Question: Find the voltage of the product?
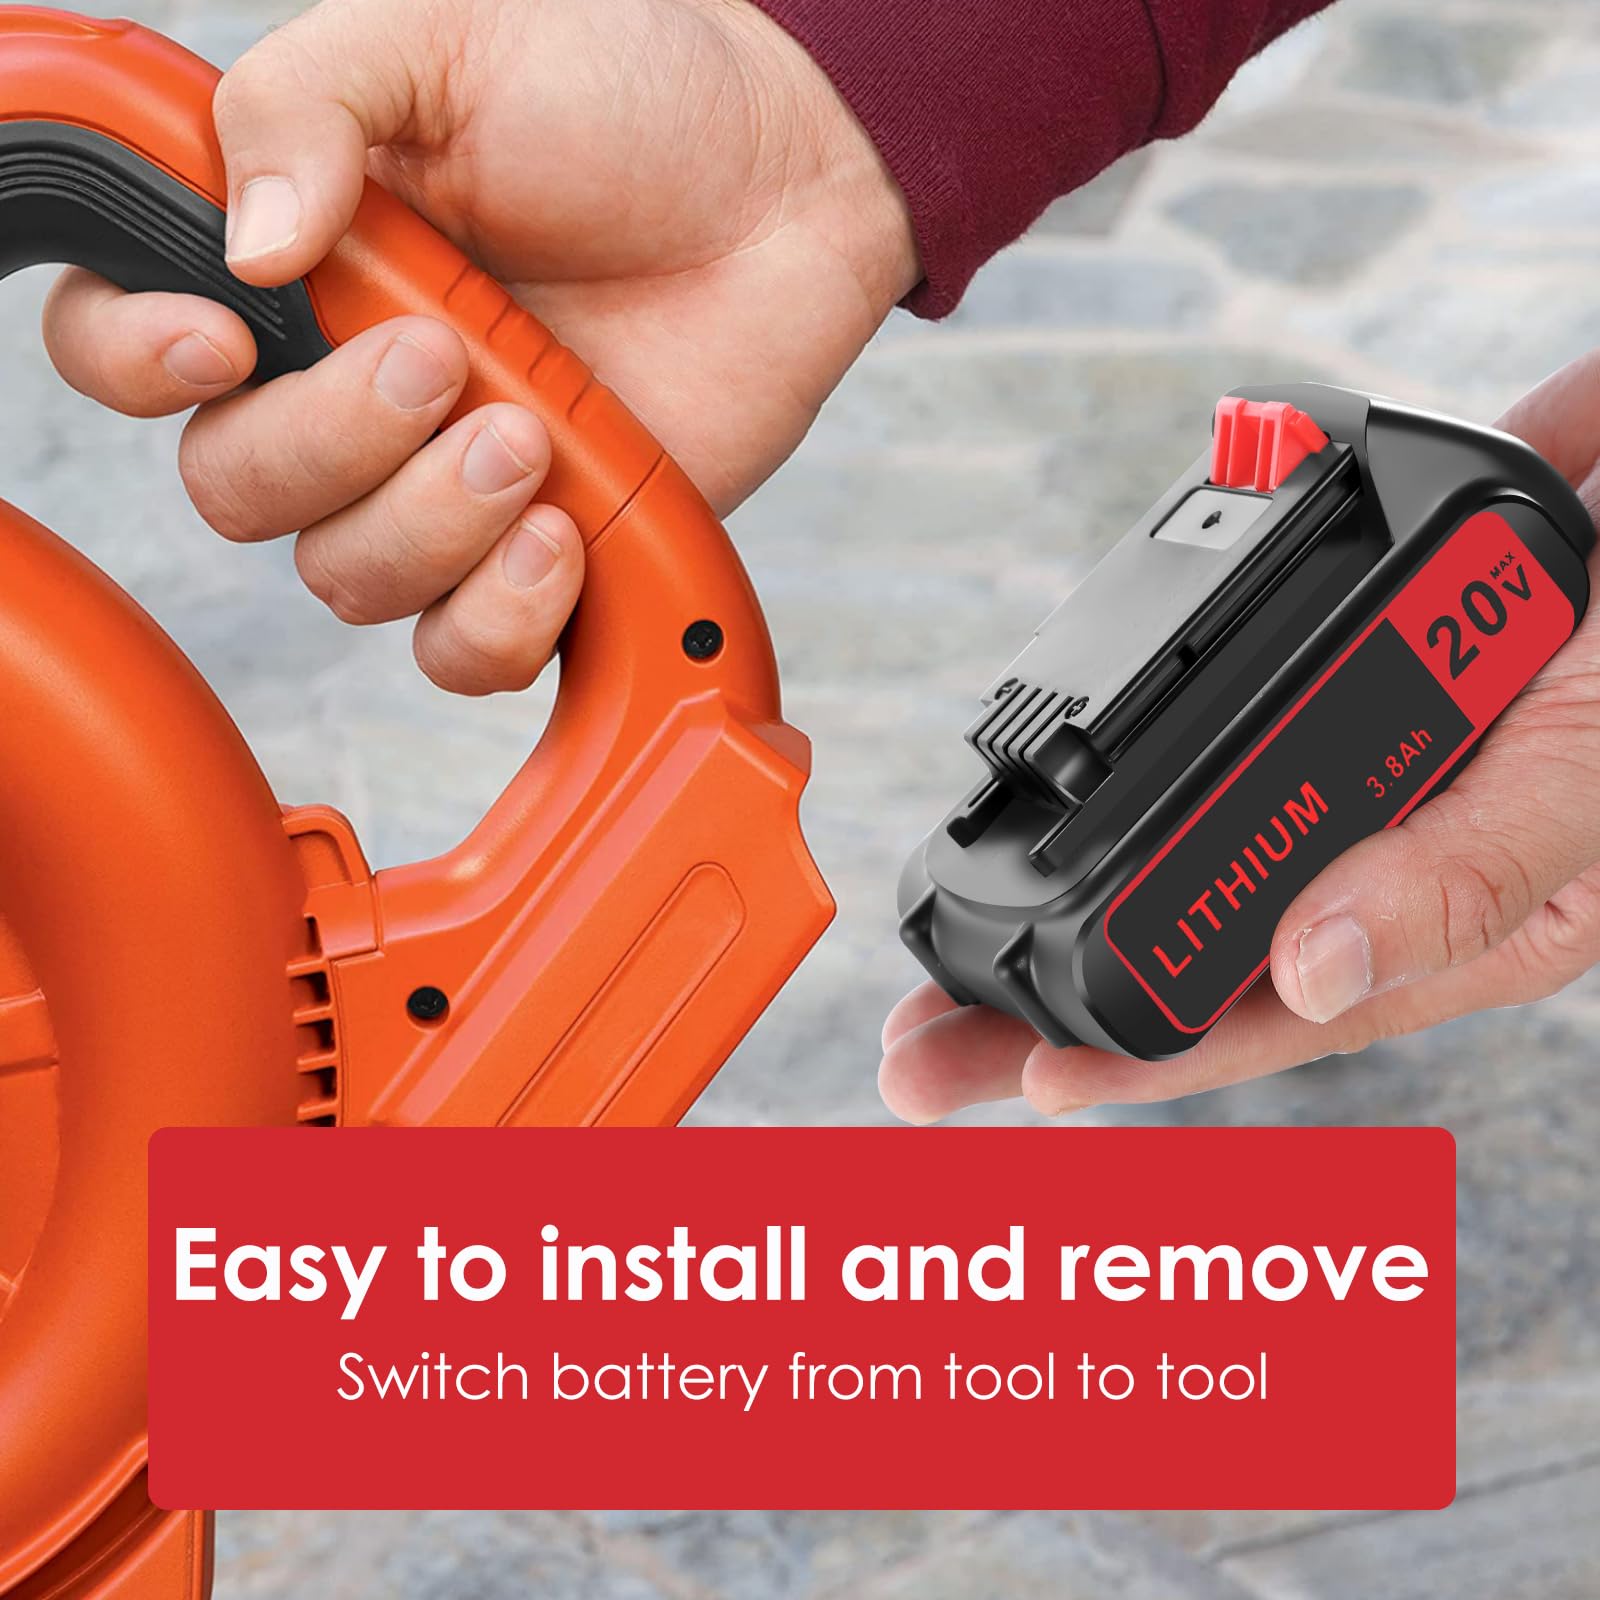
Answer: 20.0 volt